Answer in natural language. Which object is closer to the camera taking this photo, blue and silver cone-shaped bat or scenic landscape wall decor photo? Choose between the following options: blue and silver cone-shaped bat or scenic landscape wall decor photo
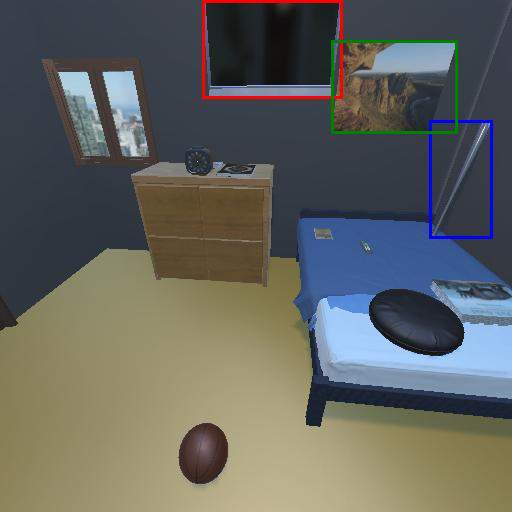
<answer>blue and silver cone-shaped bat</answer>